Montreuil-sur-Lozon

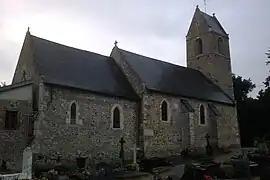
The church

Montreuil-sur-Lozon is a commune in the Manche department in Normandy in north-western France.